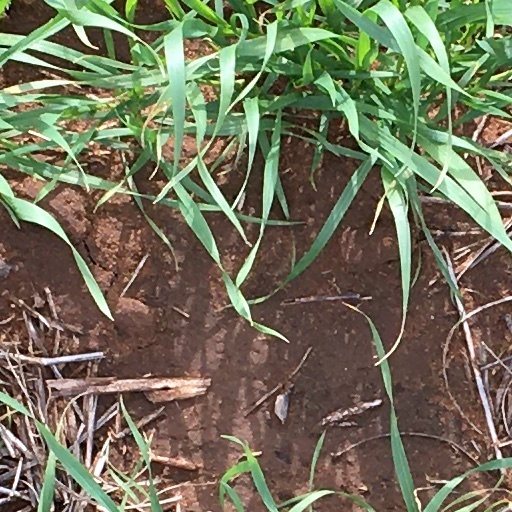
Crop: wheat